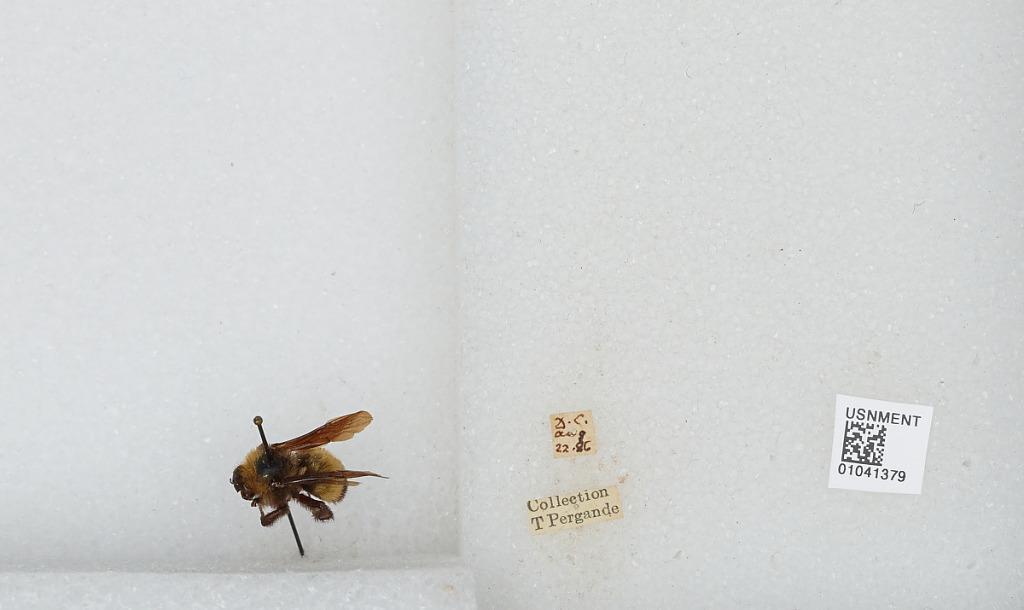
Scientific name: Bombus sp.
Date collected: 1886-8-22
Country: United States
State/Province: District of Columbia
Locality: Washington
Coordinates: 38.9047, -77.0164